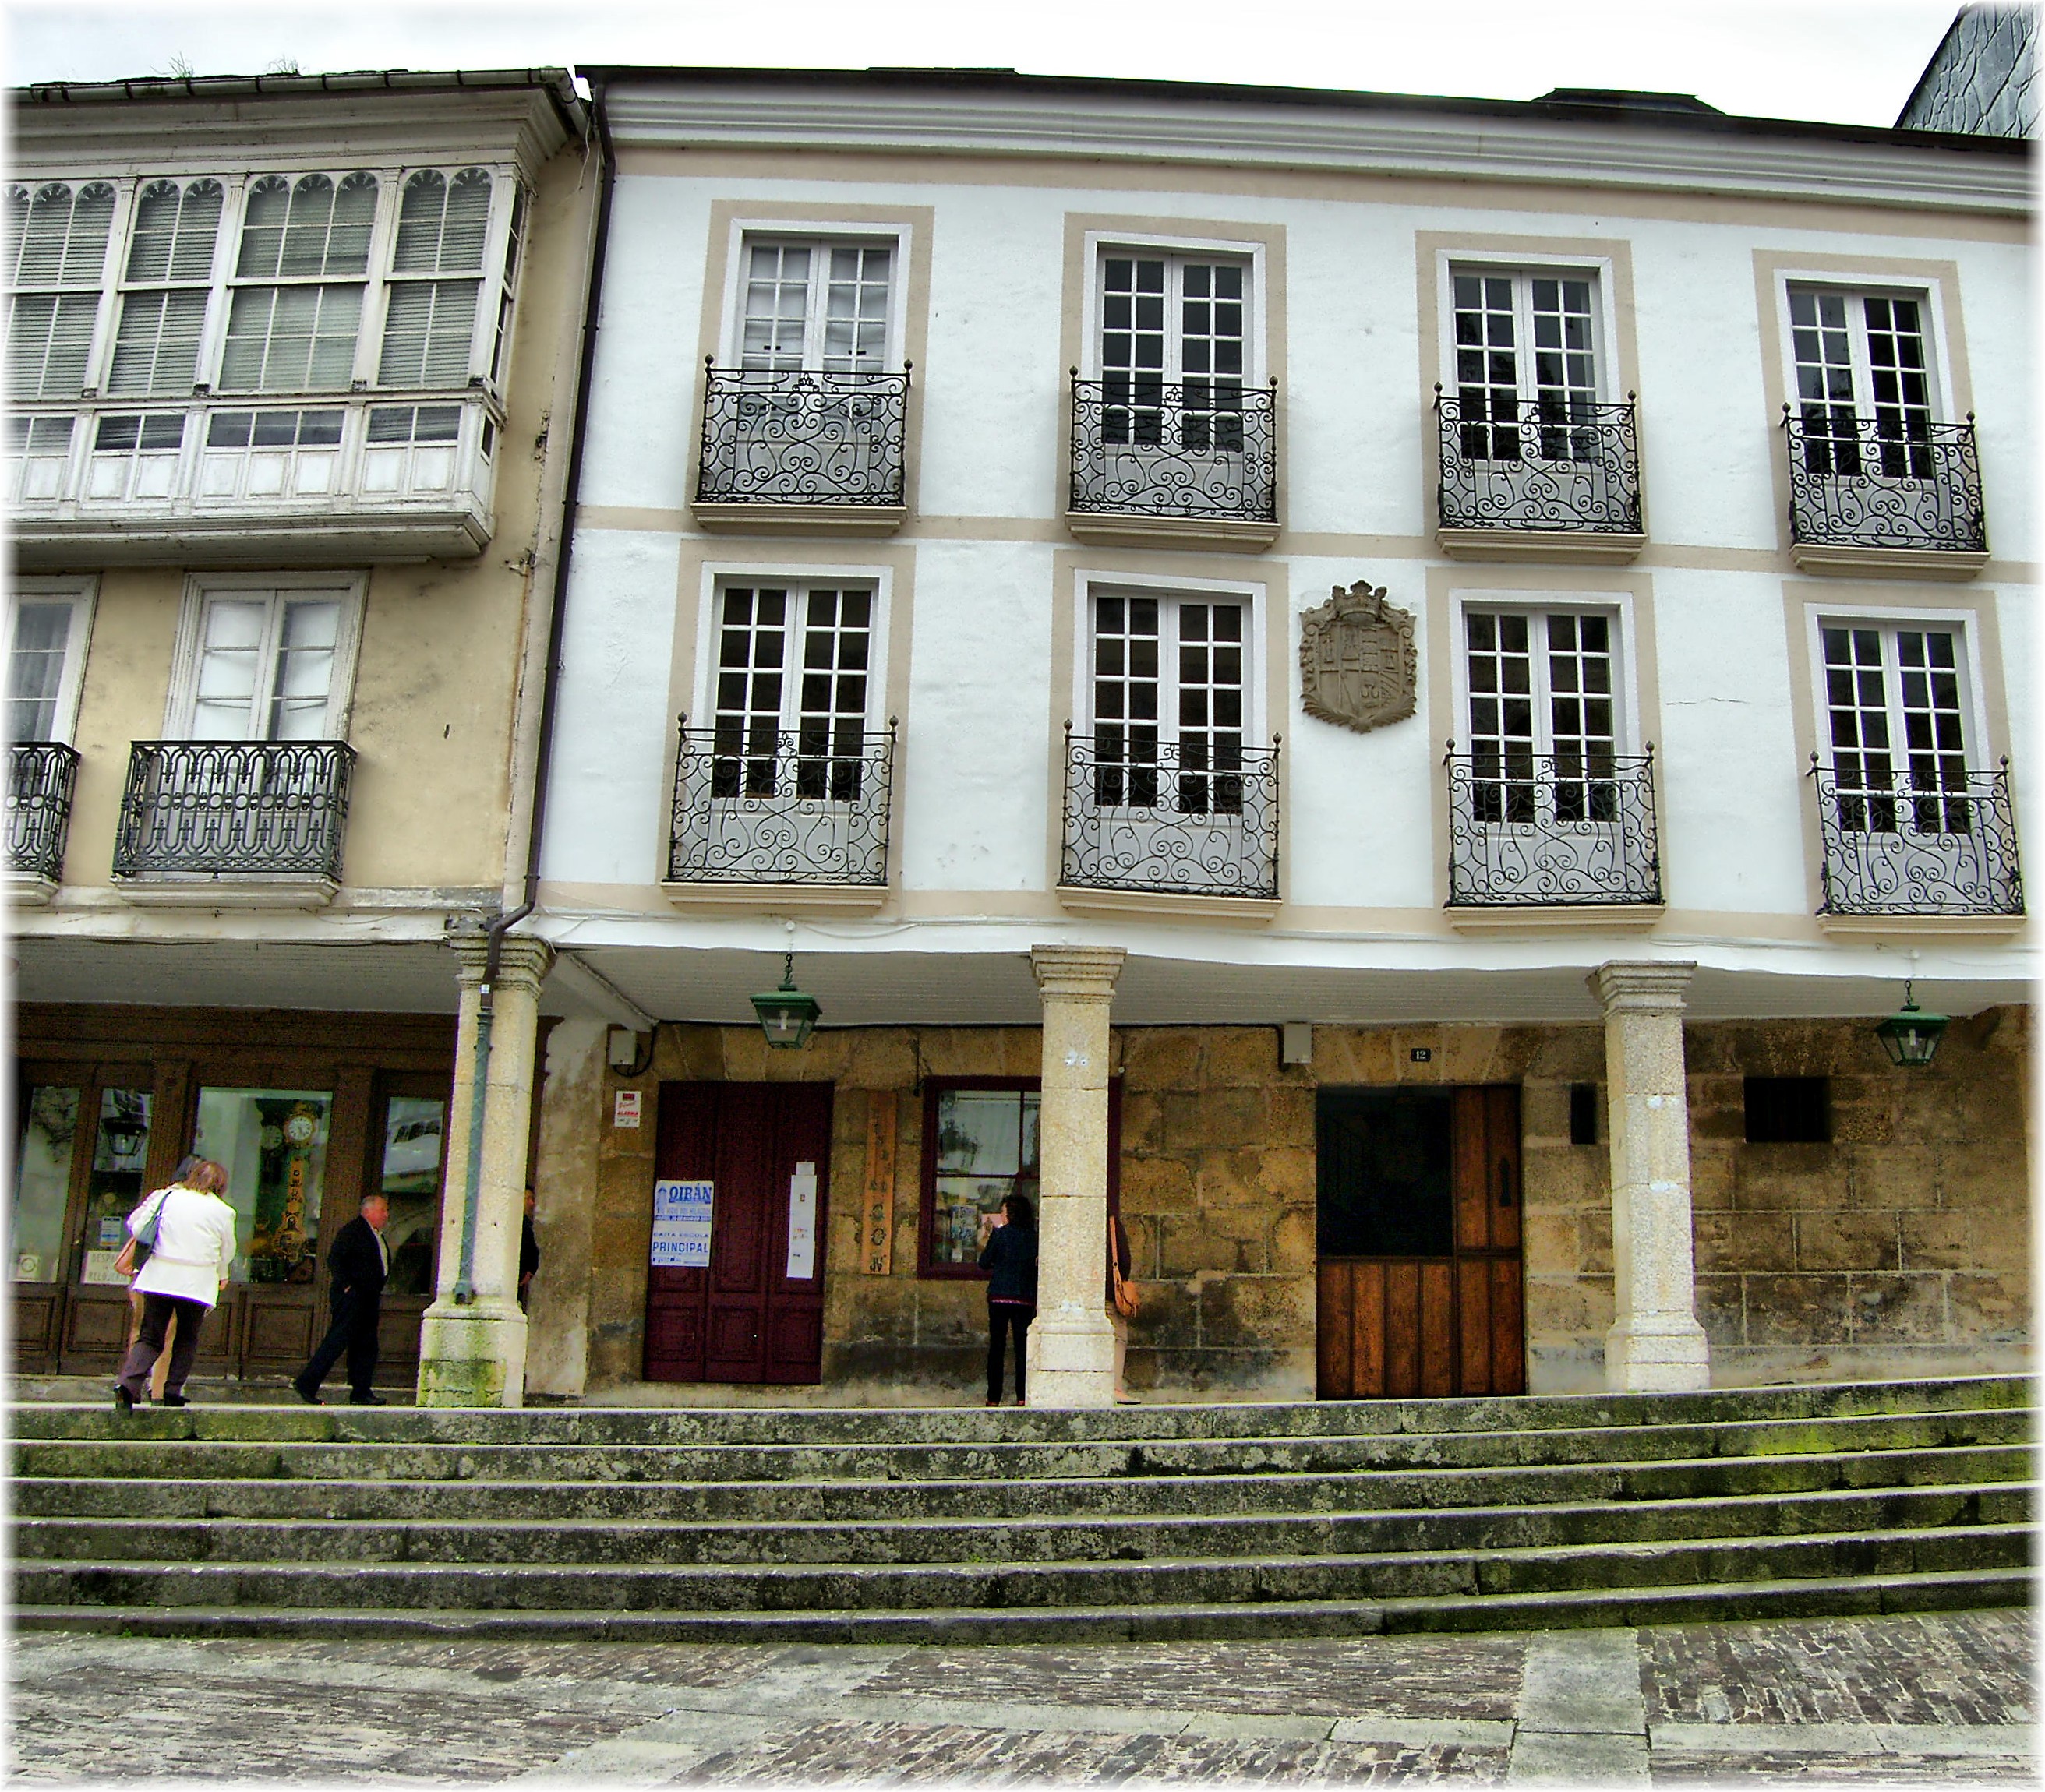
architecture, window, building, palace, facade, property, cool image, neighbourhood, urban area